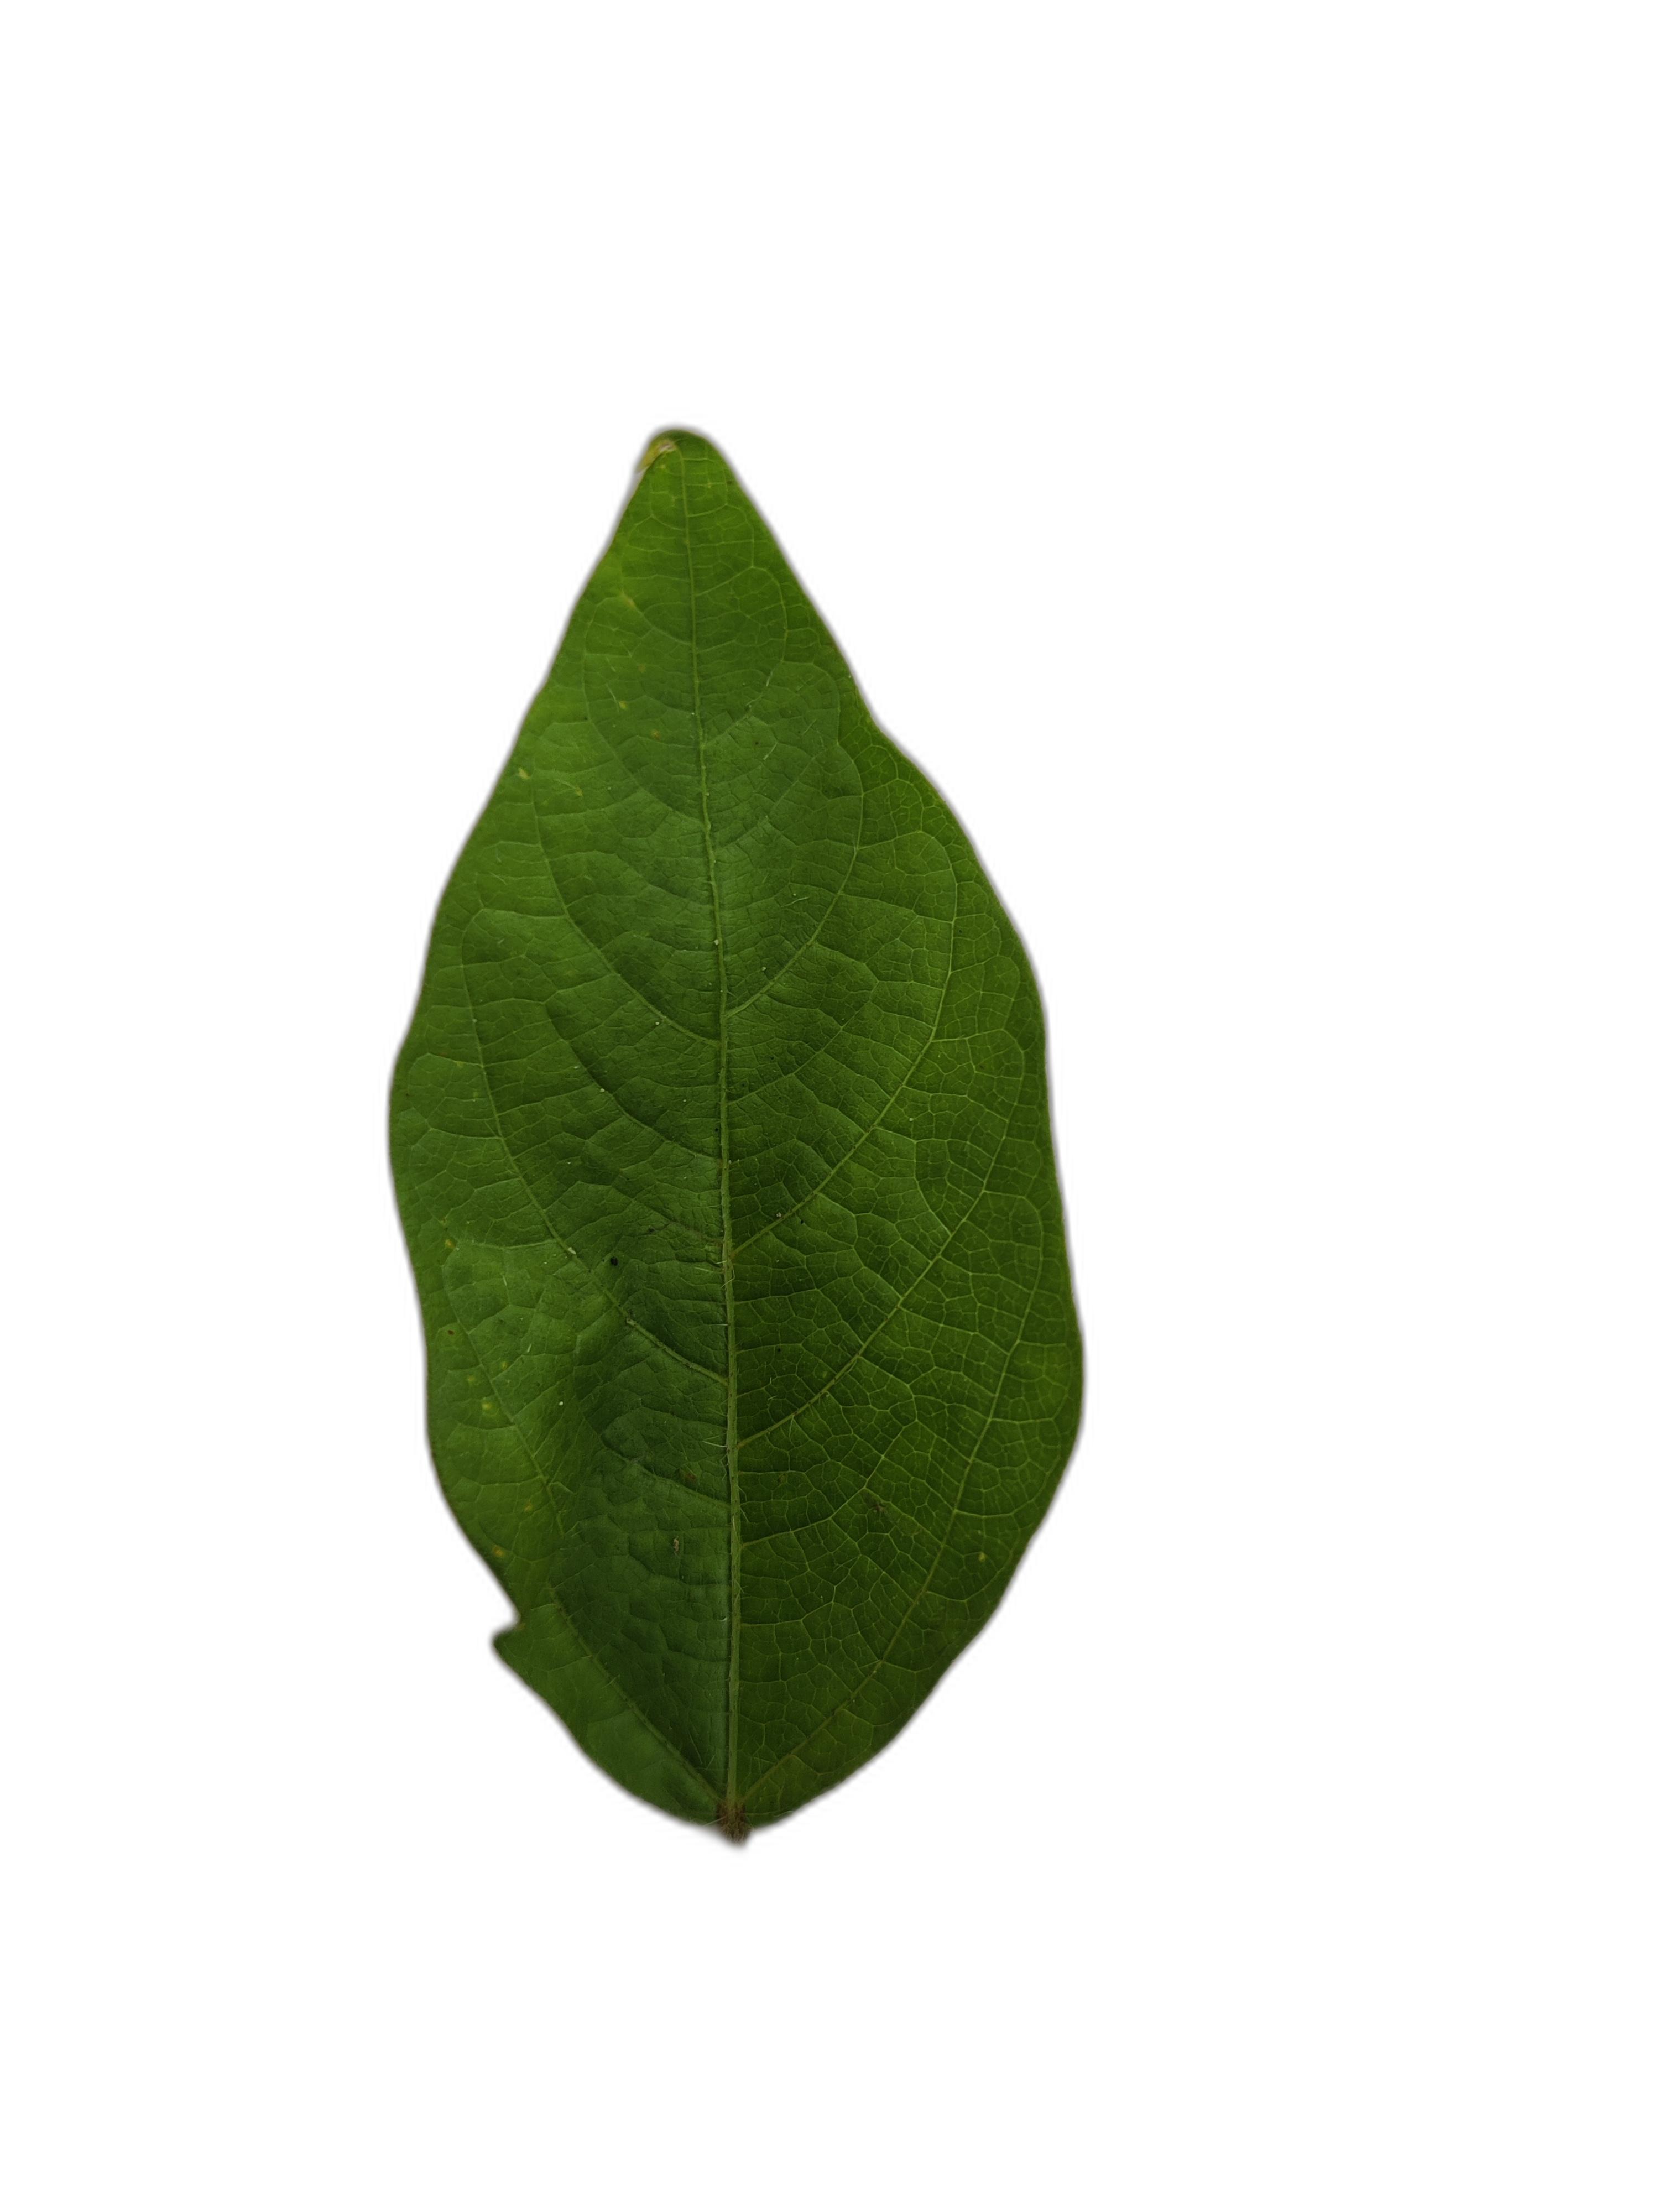
Label: Healthy